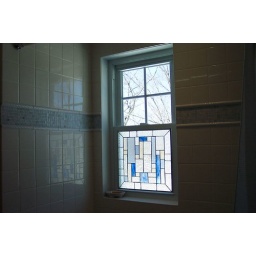
Tania made the stained glass insert for the window in the guest bath.